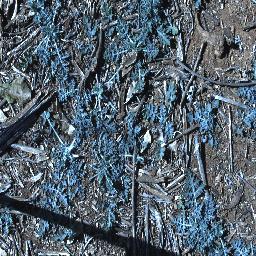
Label: parthenium